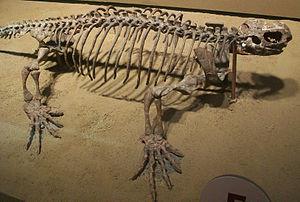
Casea est un genre éteint de synapsides du groupe des pélycosaures qui mesurait environ 1,20 mètre de long au Texas, aux États-Unis en Aveyron, et dans l'Hérault, en France.